Istvan Szasz

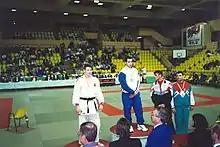
Istvan at the European Championships in 1996 with Alexander Mikhaylin

Szasz placed 2nd in the Senior World Cup in Germany (Internationale Deutsche Meisterschaft 1996), beating Barcelona Olympian and World Championship bronze medallist Axel Lobenstein. He also came 7th in the World University Championship in Canada.